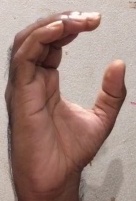
ASL sign: C